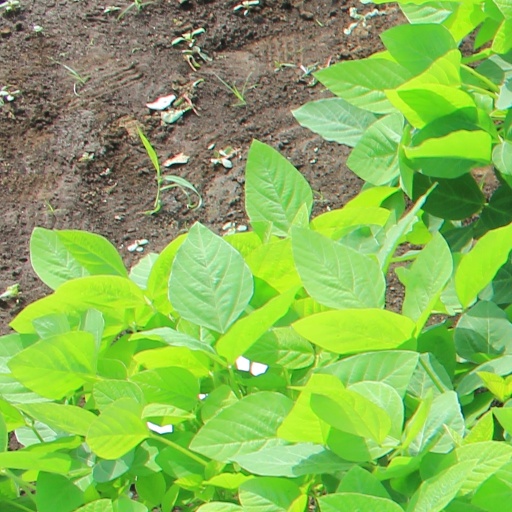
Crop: soybean